Nancy Sorkin Rabinowitz

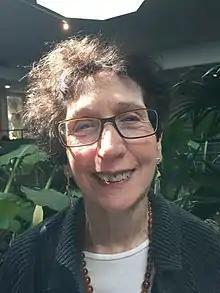
Nancy Sorkin Rabinowitz

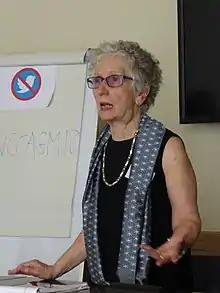
Nancy Sorkin Rabinowitz giving a keynote lecture at the Women's Classical Committee Annual General Meeting, 2018, held at the Institute of Classical Studies, University of London

Nancy Sorkin Rabinowitz is a classical scholar, specialising in ancient Greek literature and intersectional feminism.